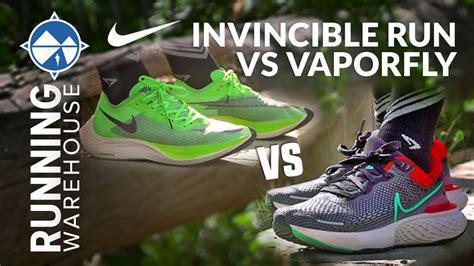
Brand: Nike
Model: Invincible 3